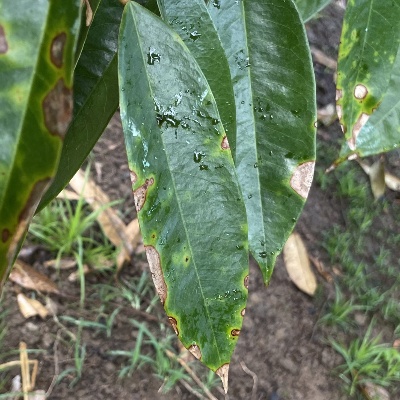
Label: Leaf_Phomopsis